Manillaskolan

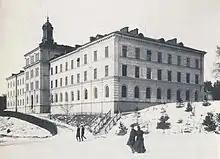
Manillaskolan before renovation, 1900.

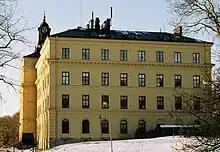
Manillaskolan from the east, 2011.

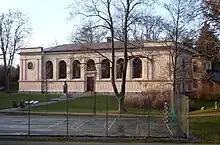
Gymnastics building from the east, 2011.

The current building on Upper Manila was completed in 1864 and the old Manhem was demolished in 1881. The large Renaissance Revival institutional building was designed by the architect . The complex was built as school rooms and a boarding school for both teachers and its 180 students. Boarding school activities ceased in 1979.